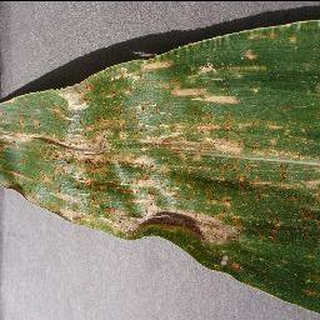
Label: corn_cercospora_leaf_spot